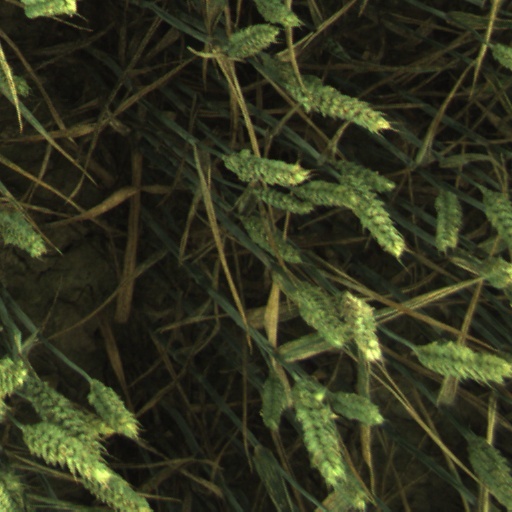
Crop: wheat